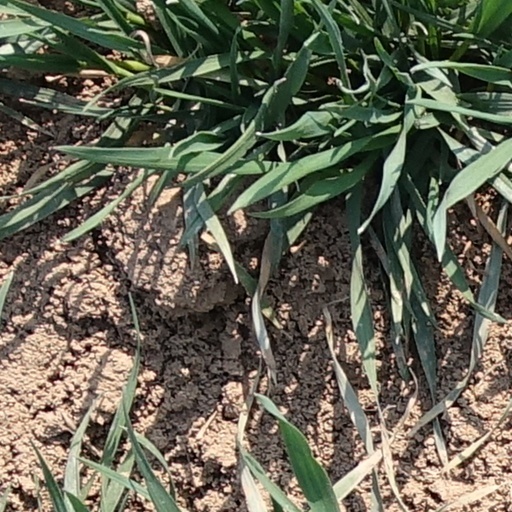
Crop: wheat